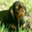
Label: dog